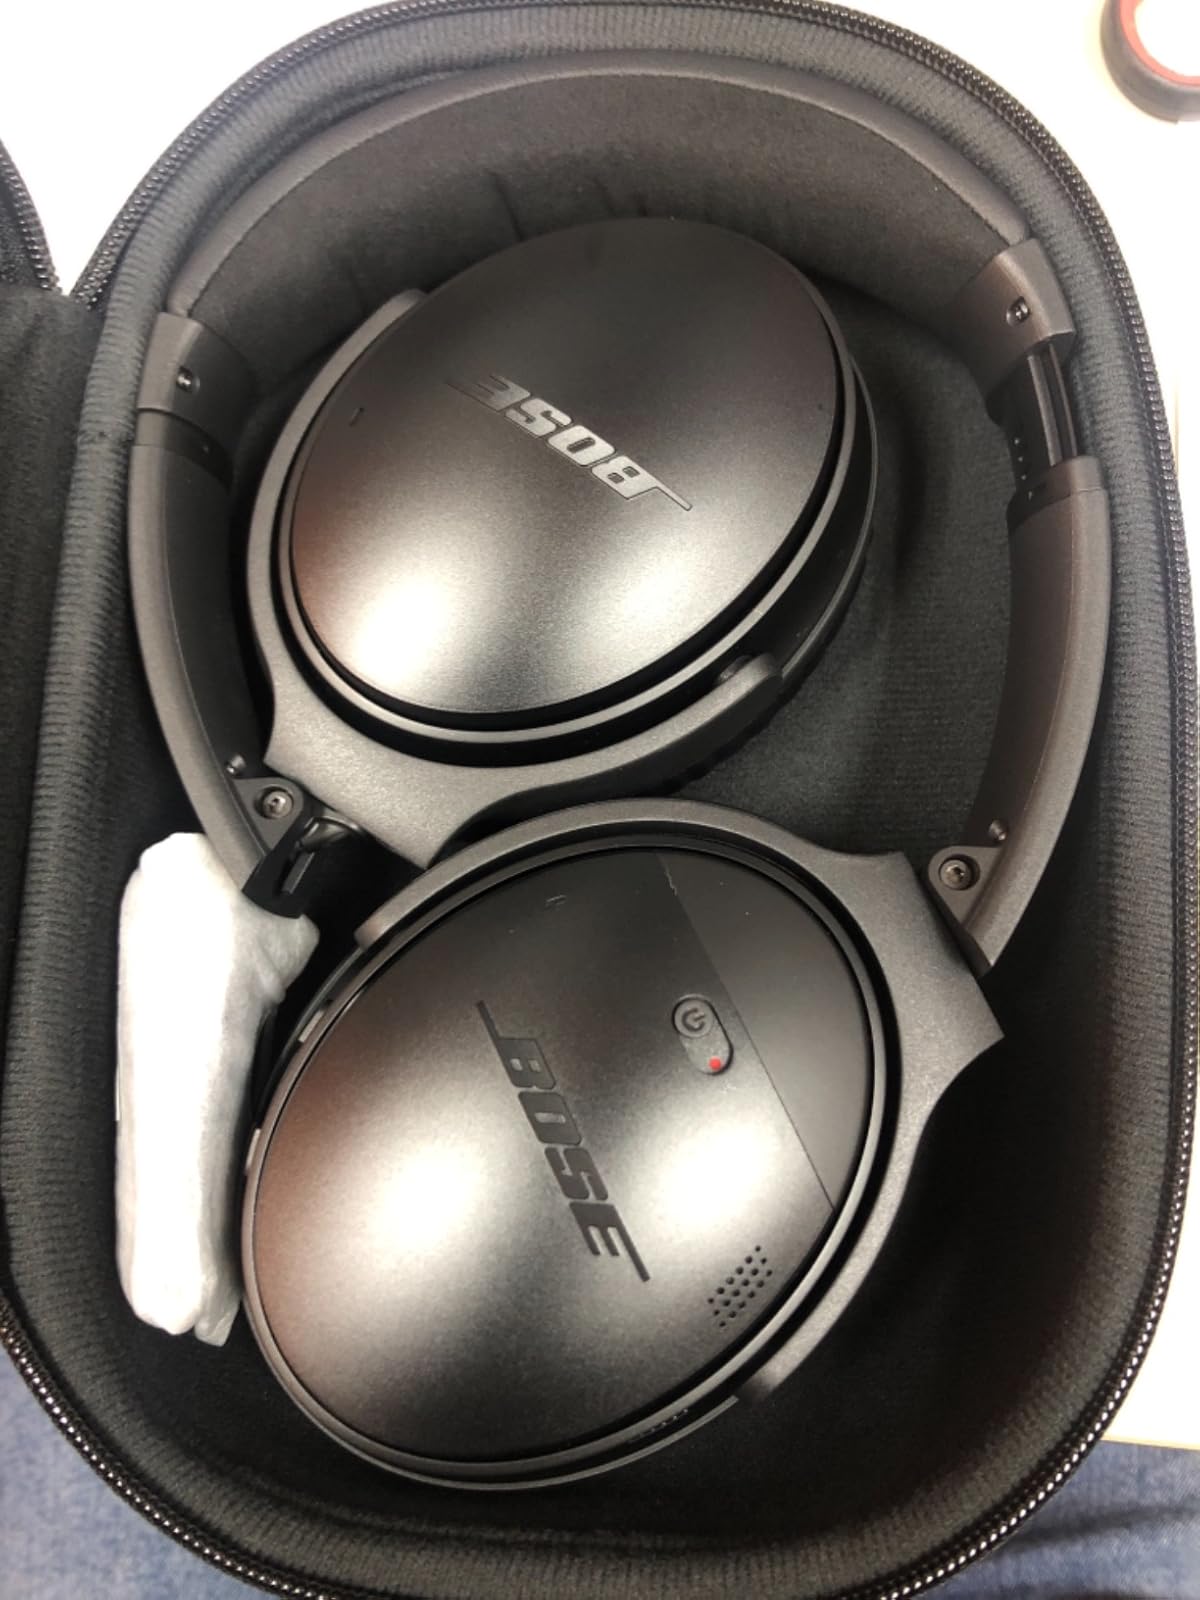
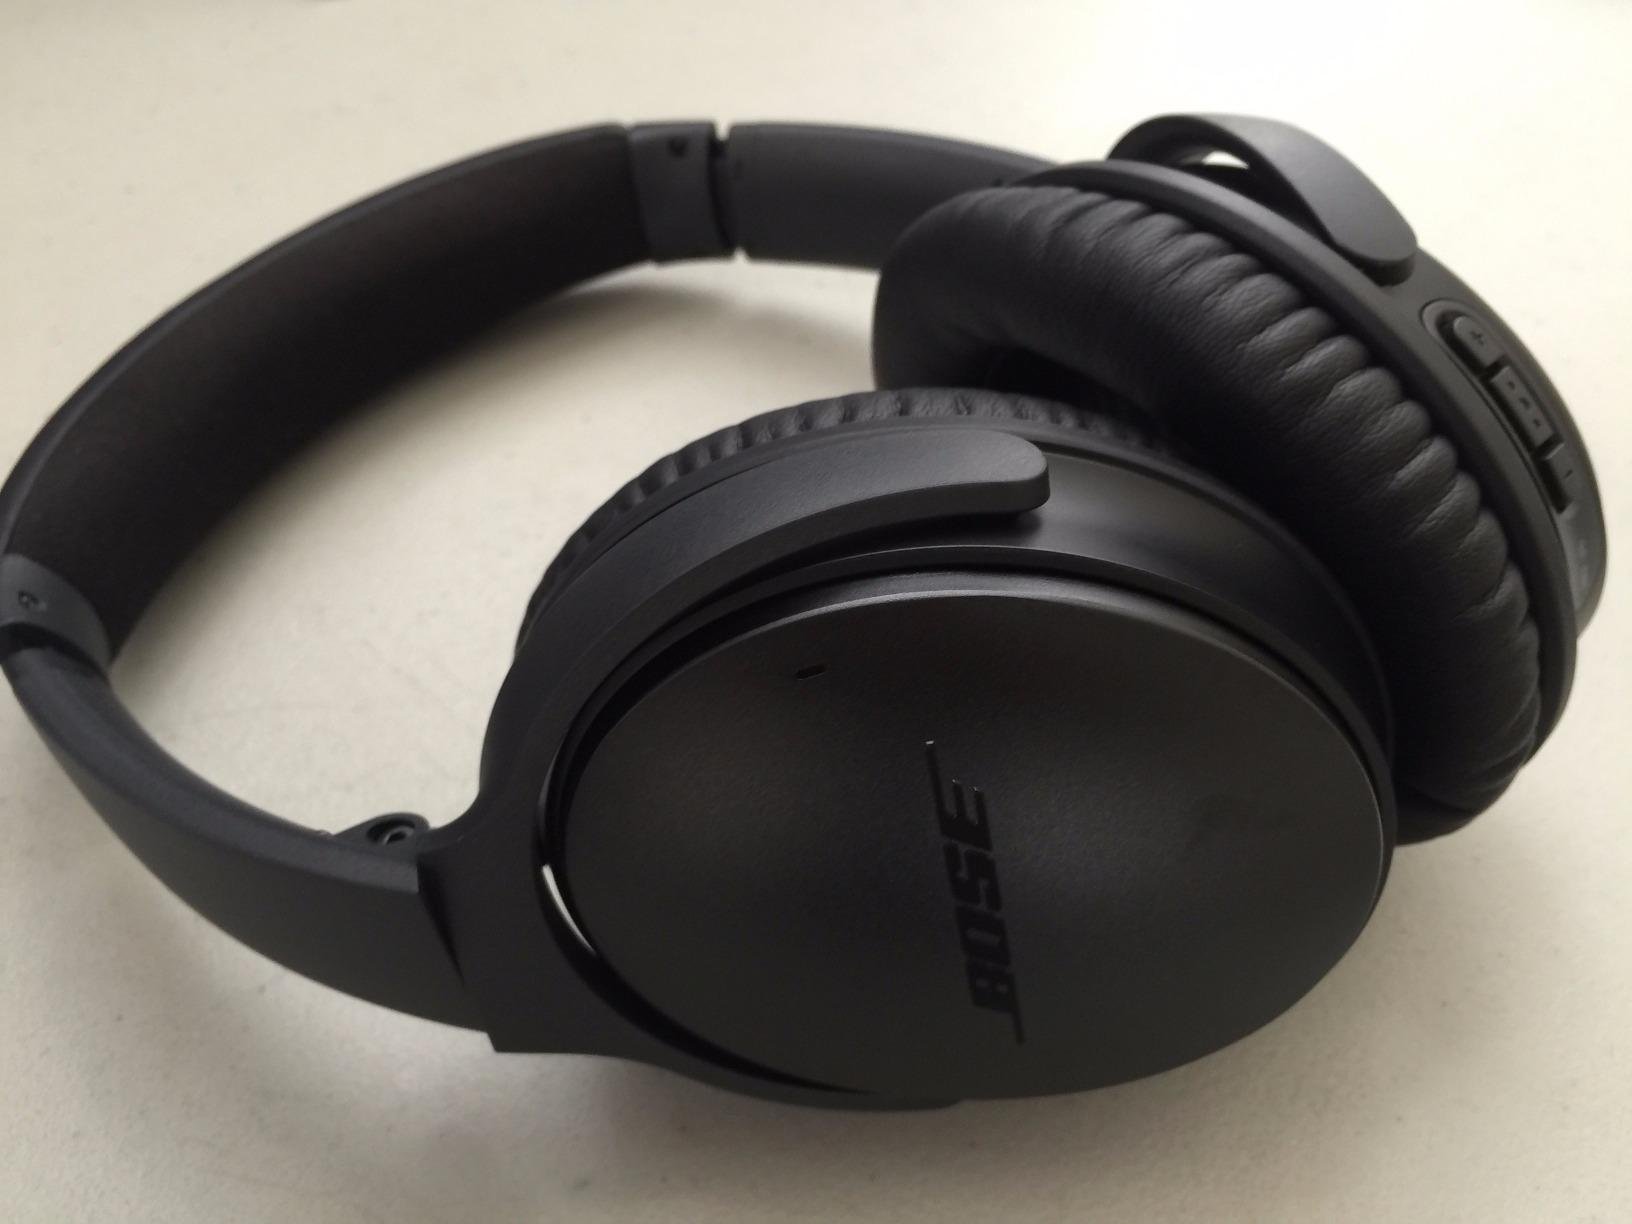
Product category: headphones
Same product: yes